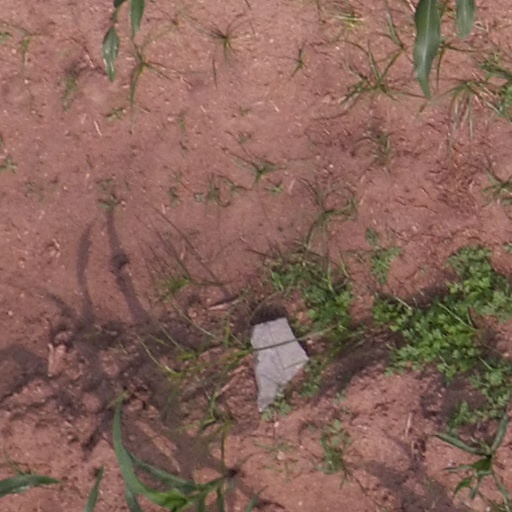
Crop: maize; corn